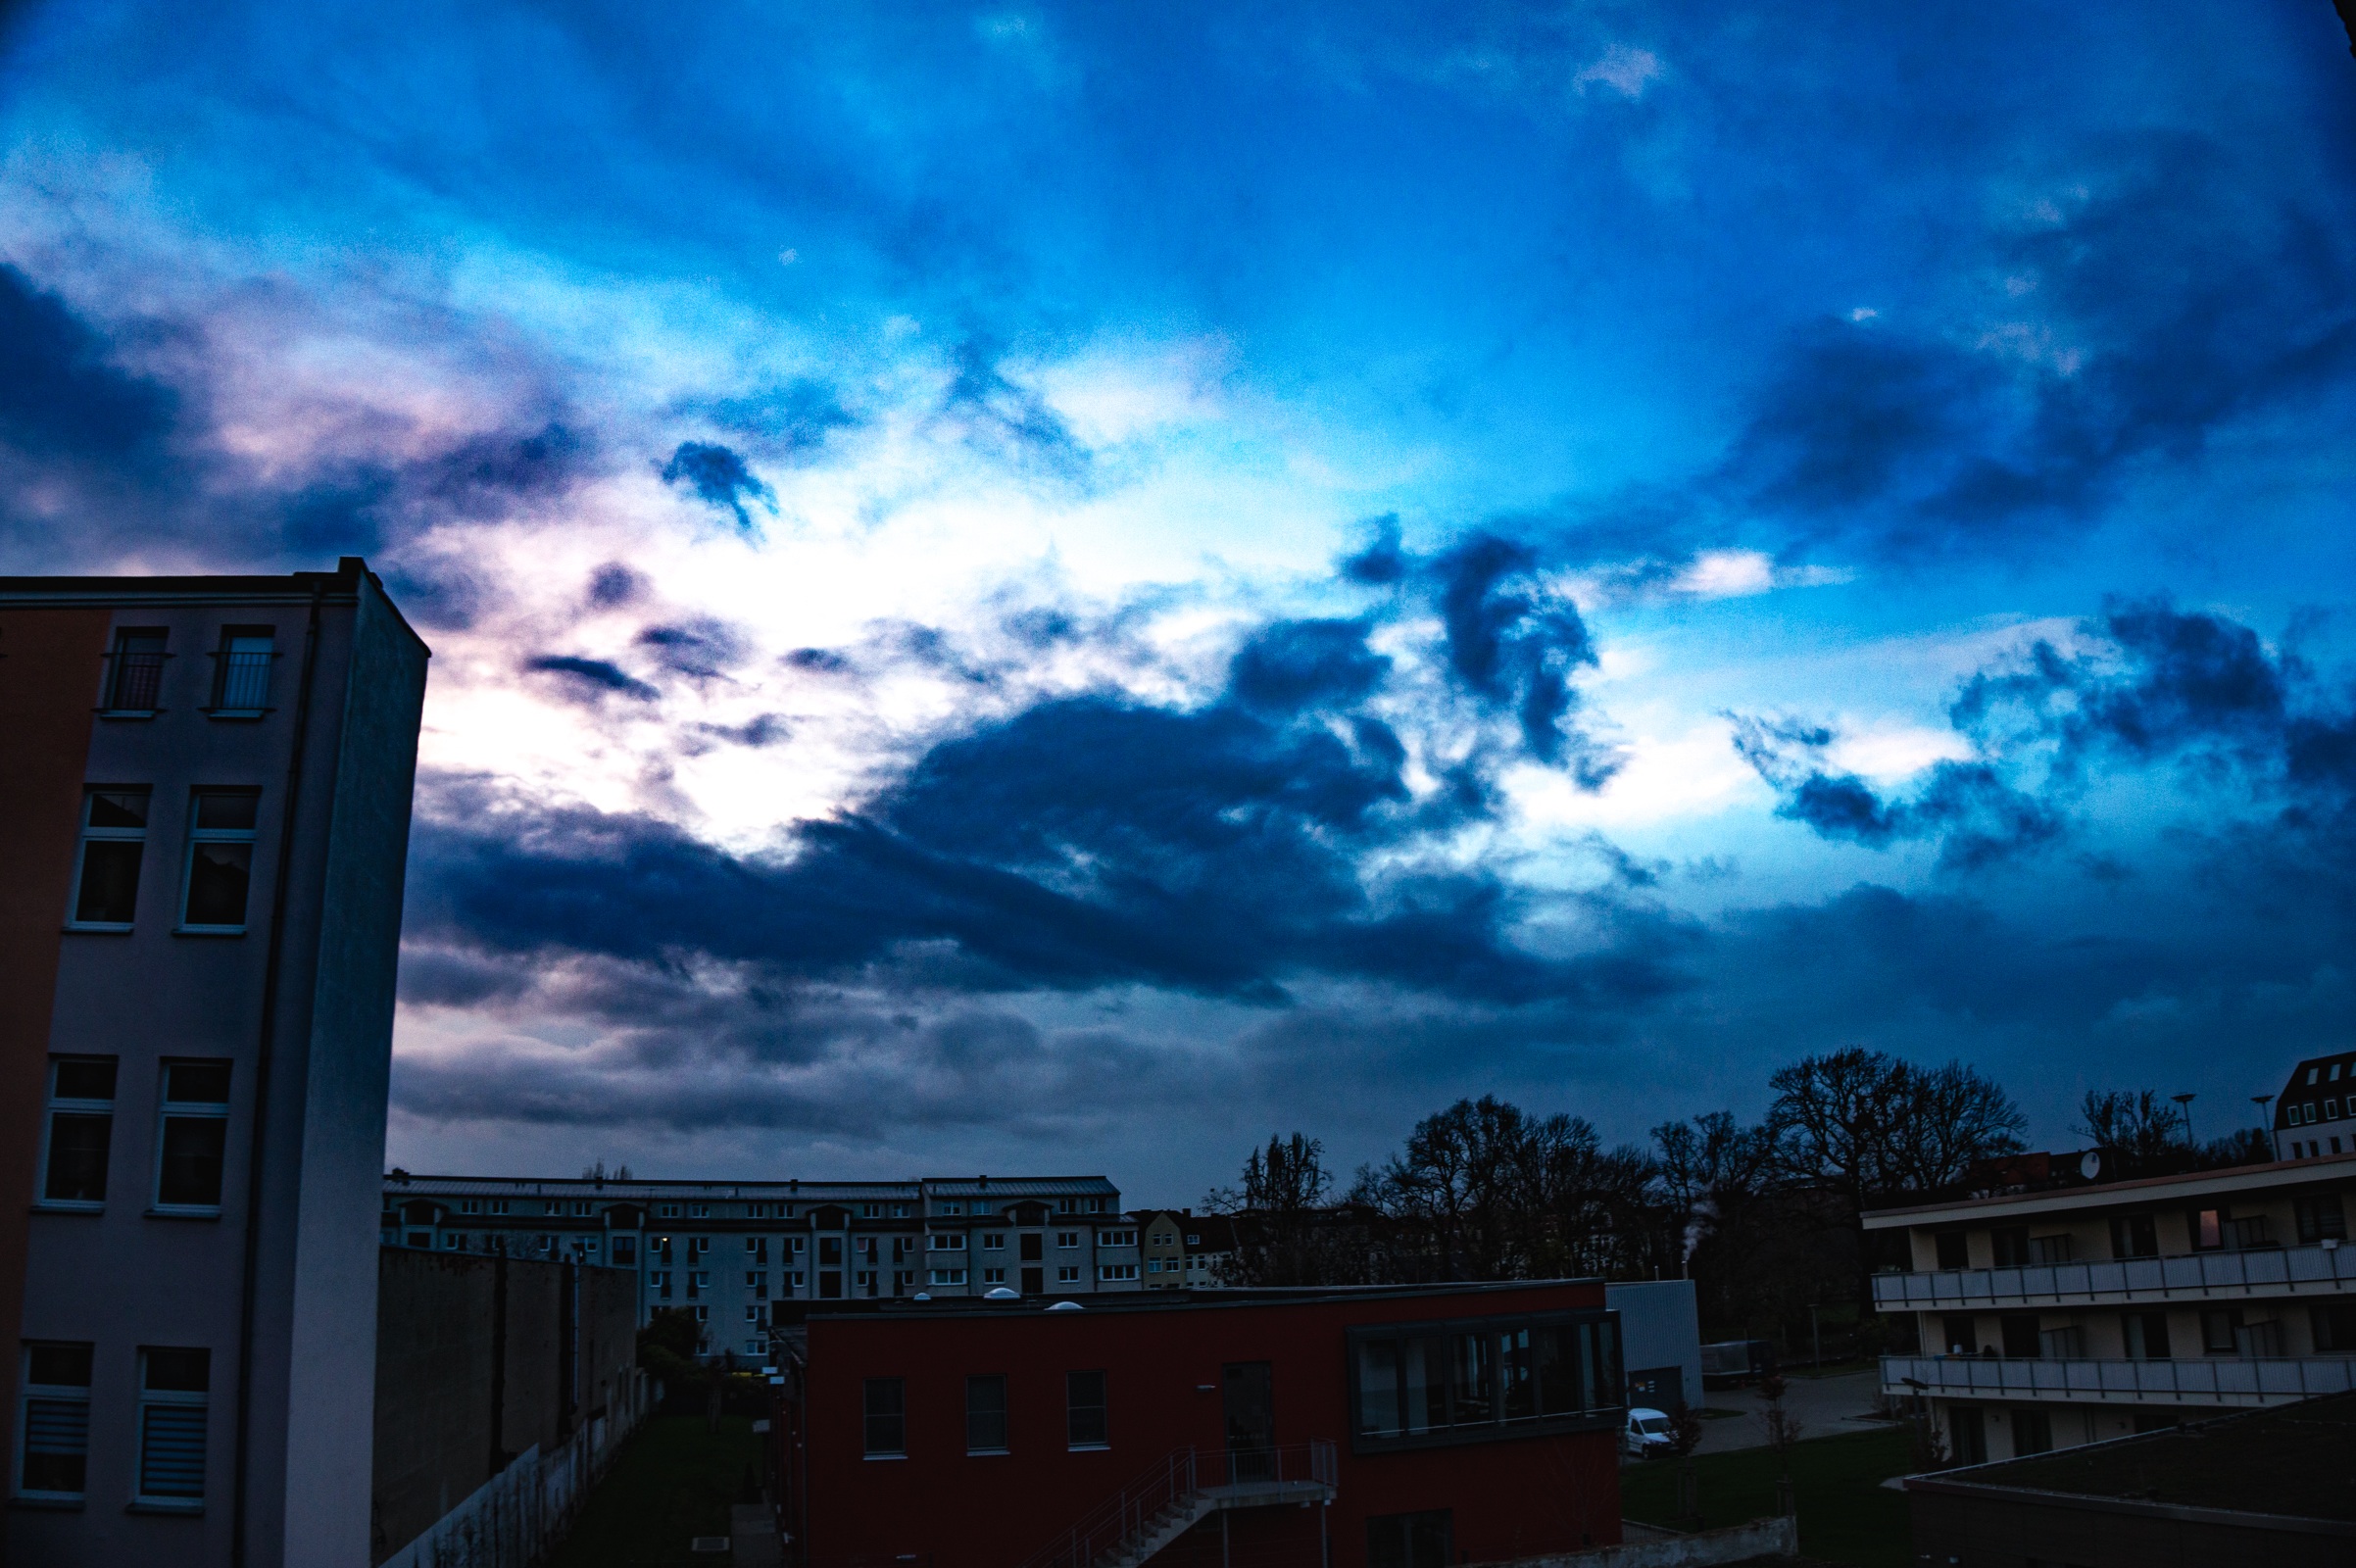
horizon, cloud, sky, sunset, sunlight, atmosphere, dusk, daytime, evening, darkness, meteorological phenomenon